Alf Gough (footballer, born 1888)

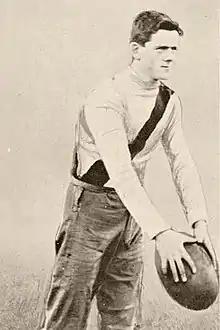
Gough in 1910

Alf Gough (8 March 1888 – 22 April 1930) was an Australian rules footballer who played with South Melbourne in the Victorian Football League (VFL).